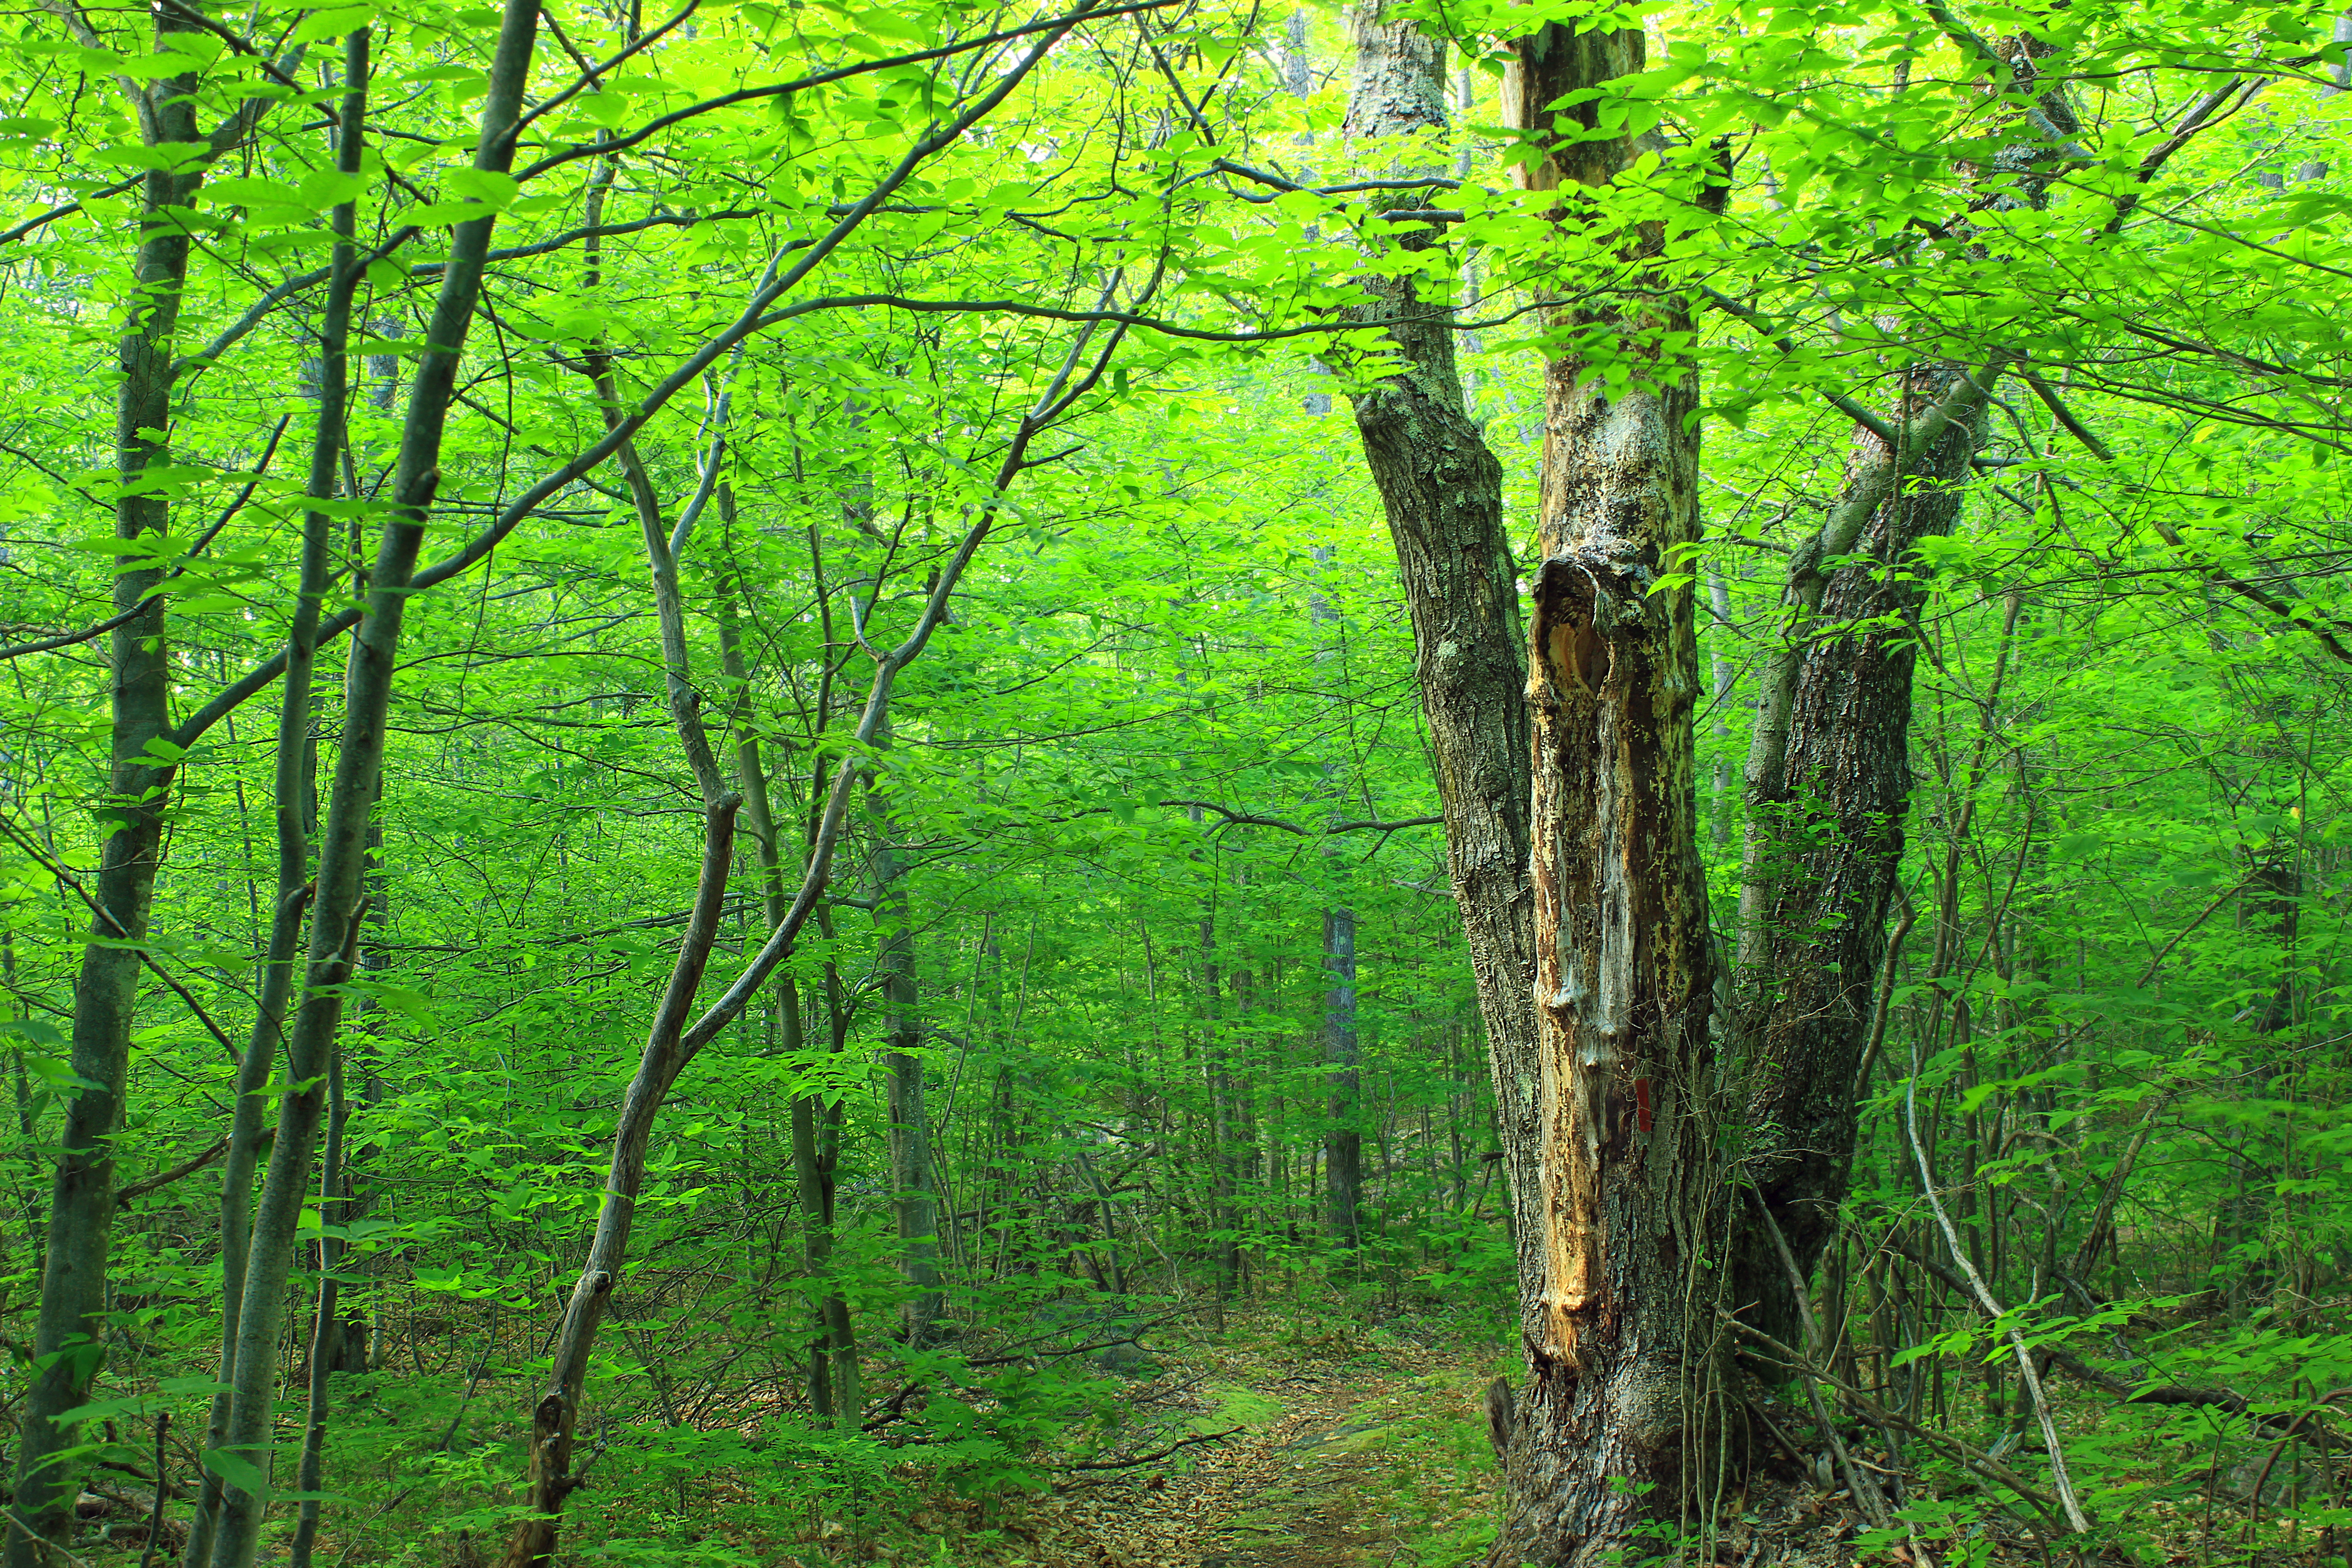
landscape, tree, nature, forest, branch, plant, sunlight, leaf, trunk, green, jungle, scenic, trees, outdoors, woods, vegetation, rainforest, deciduous, wetland, grove, woodland, habitat, ecosystem, biome, old growth forest, natural environment, geographical feature, woody plant, temperate broadleaf and mixed forest, temperate coniferous forest, riparian forest